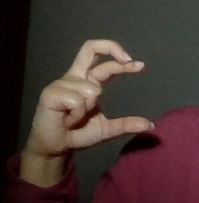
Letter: thal